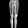
Label: Trouser